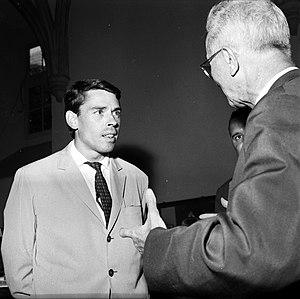
Donjon du Capitole. 1er septembre 1962. PLan en buste de Jacques Brel, chanteur français, discutant à l'intérieur du Donjon.